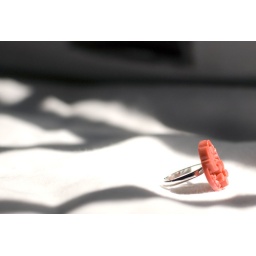
Recycled sterling silver ring - Vintage glass cabochon in coral red